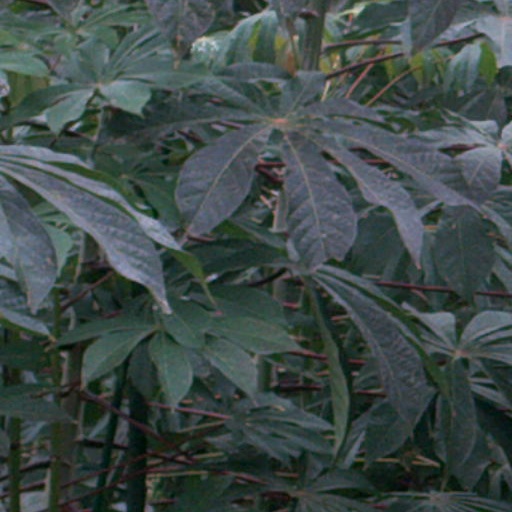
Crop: cassava